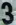
Number: 3